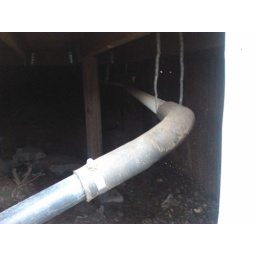
drain from kitchen sink under house